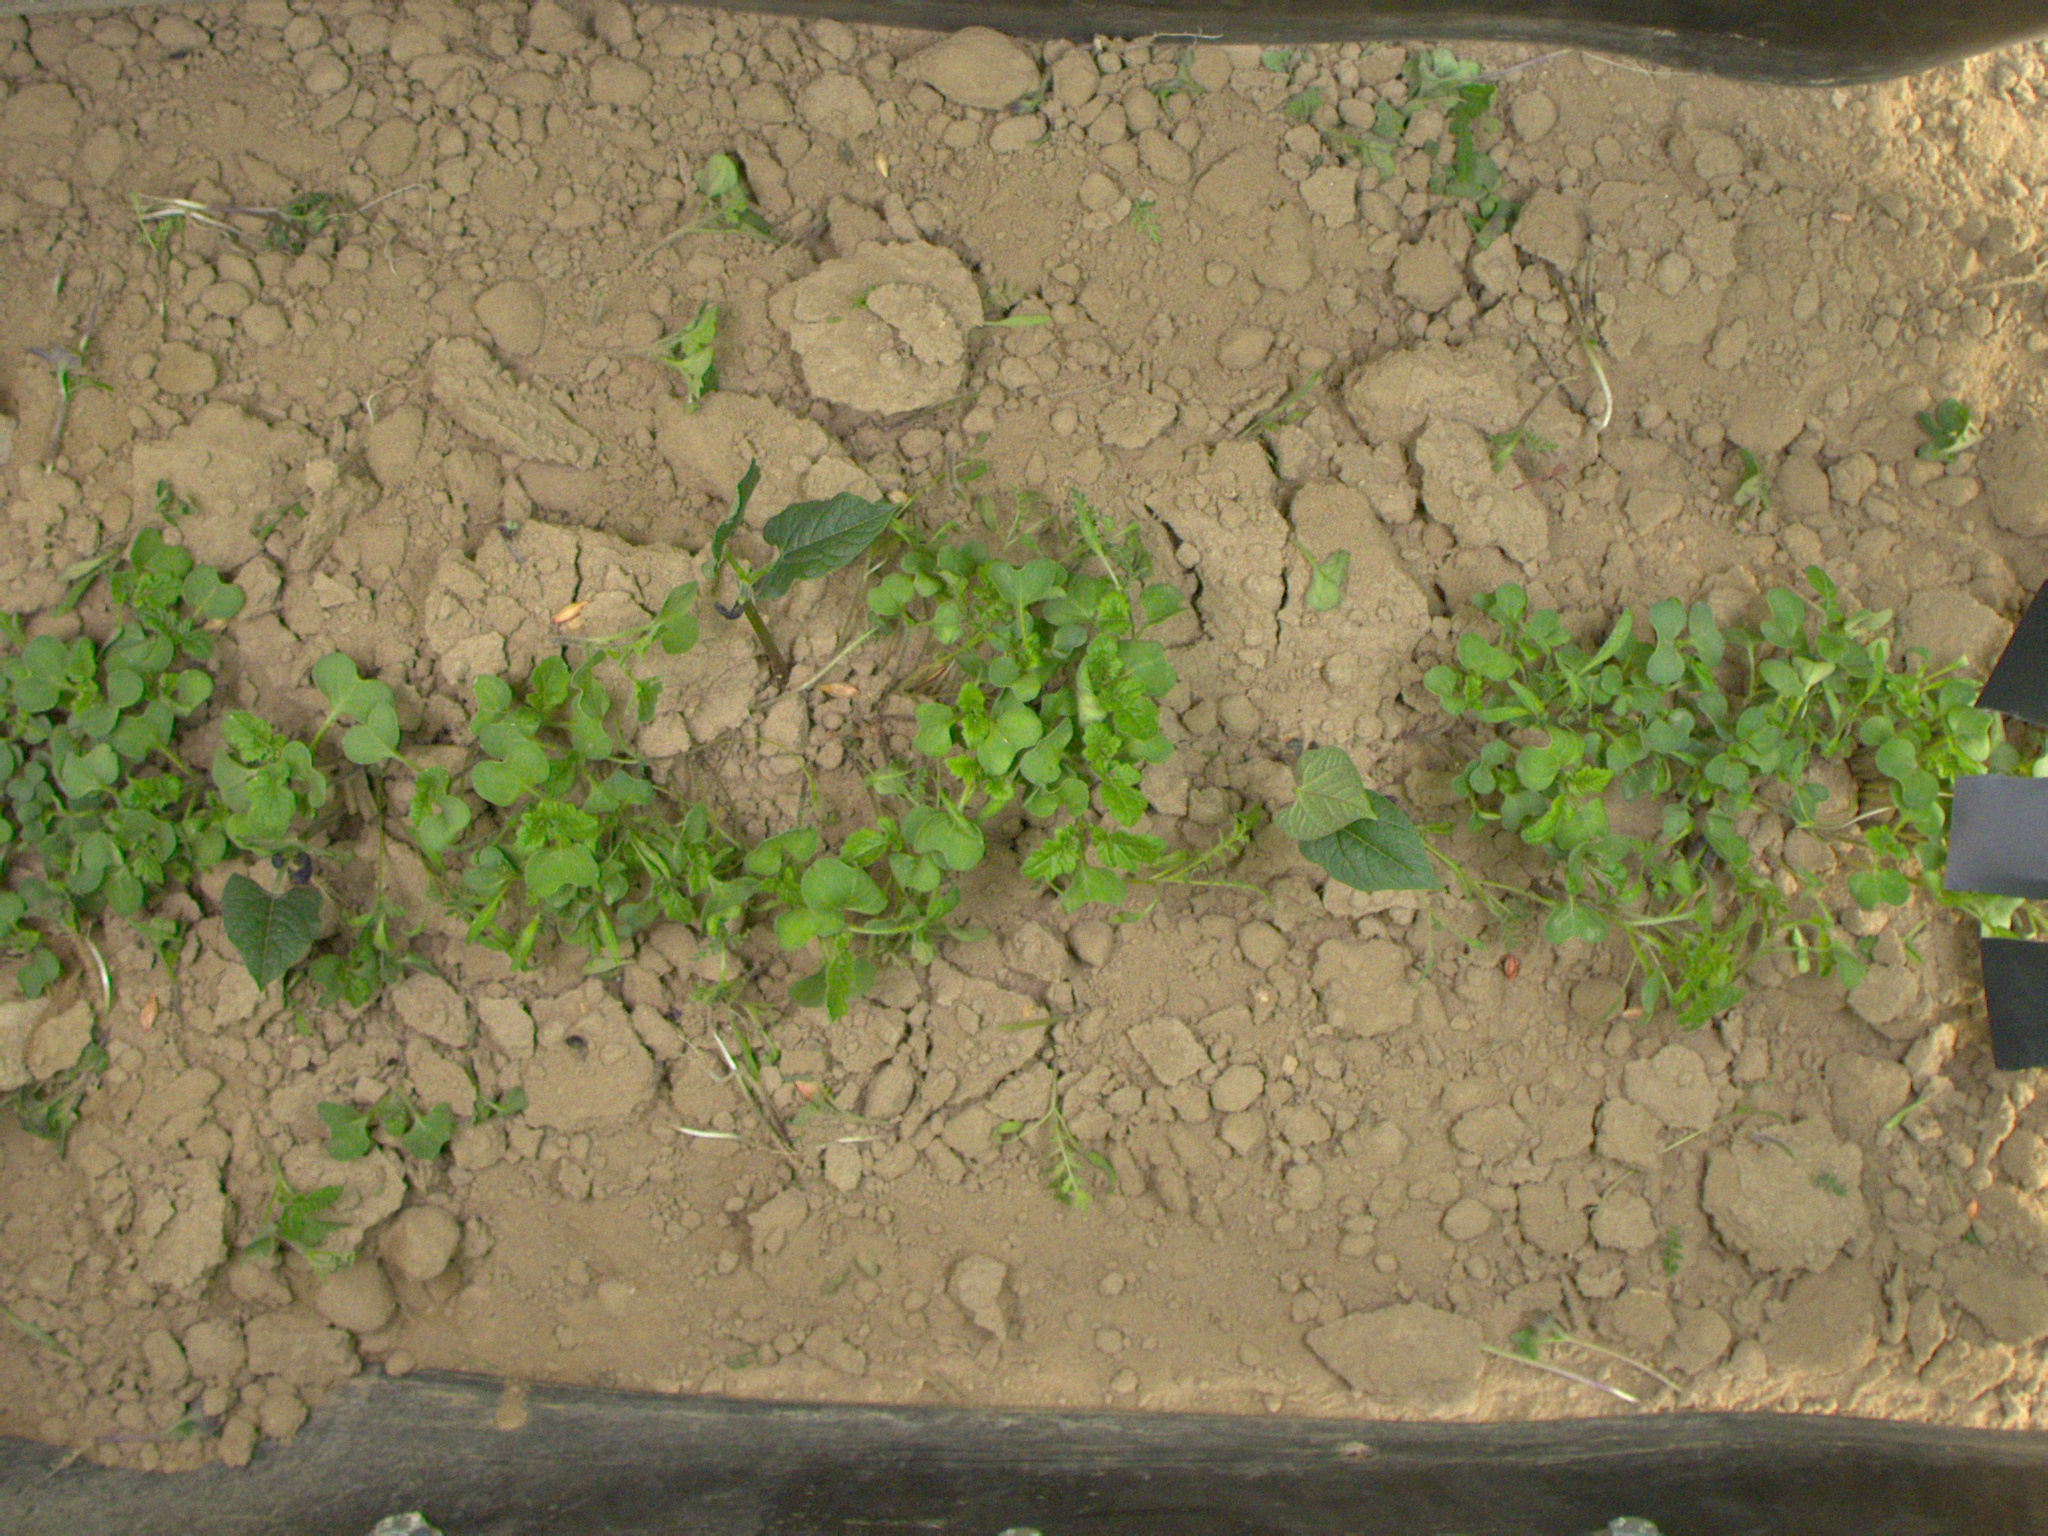
Crop: bean
Objects: bean, bean, bean, stem_bean, stem_bean, stem_bean